Manoir de Mézarnou

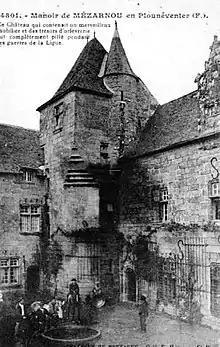
The Manoir de Mézarnou in the town of Plounéventer, France.

The Manoir de Mézarnou is a fortified 16th century manor-house located in the Finistère "département" of Brittany in northwestern France. It is located in the small rural town of Plounéventer, near Landivisiau. It was erected by Yves de Parcevaux, who reorganised the "domaine" between 1571 and 1591.